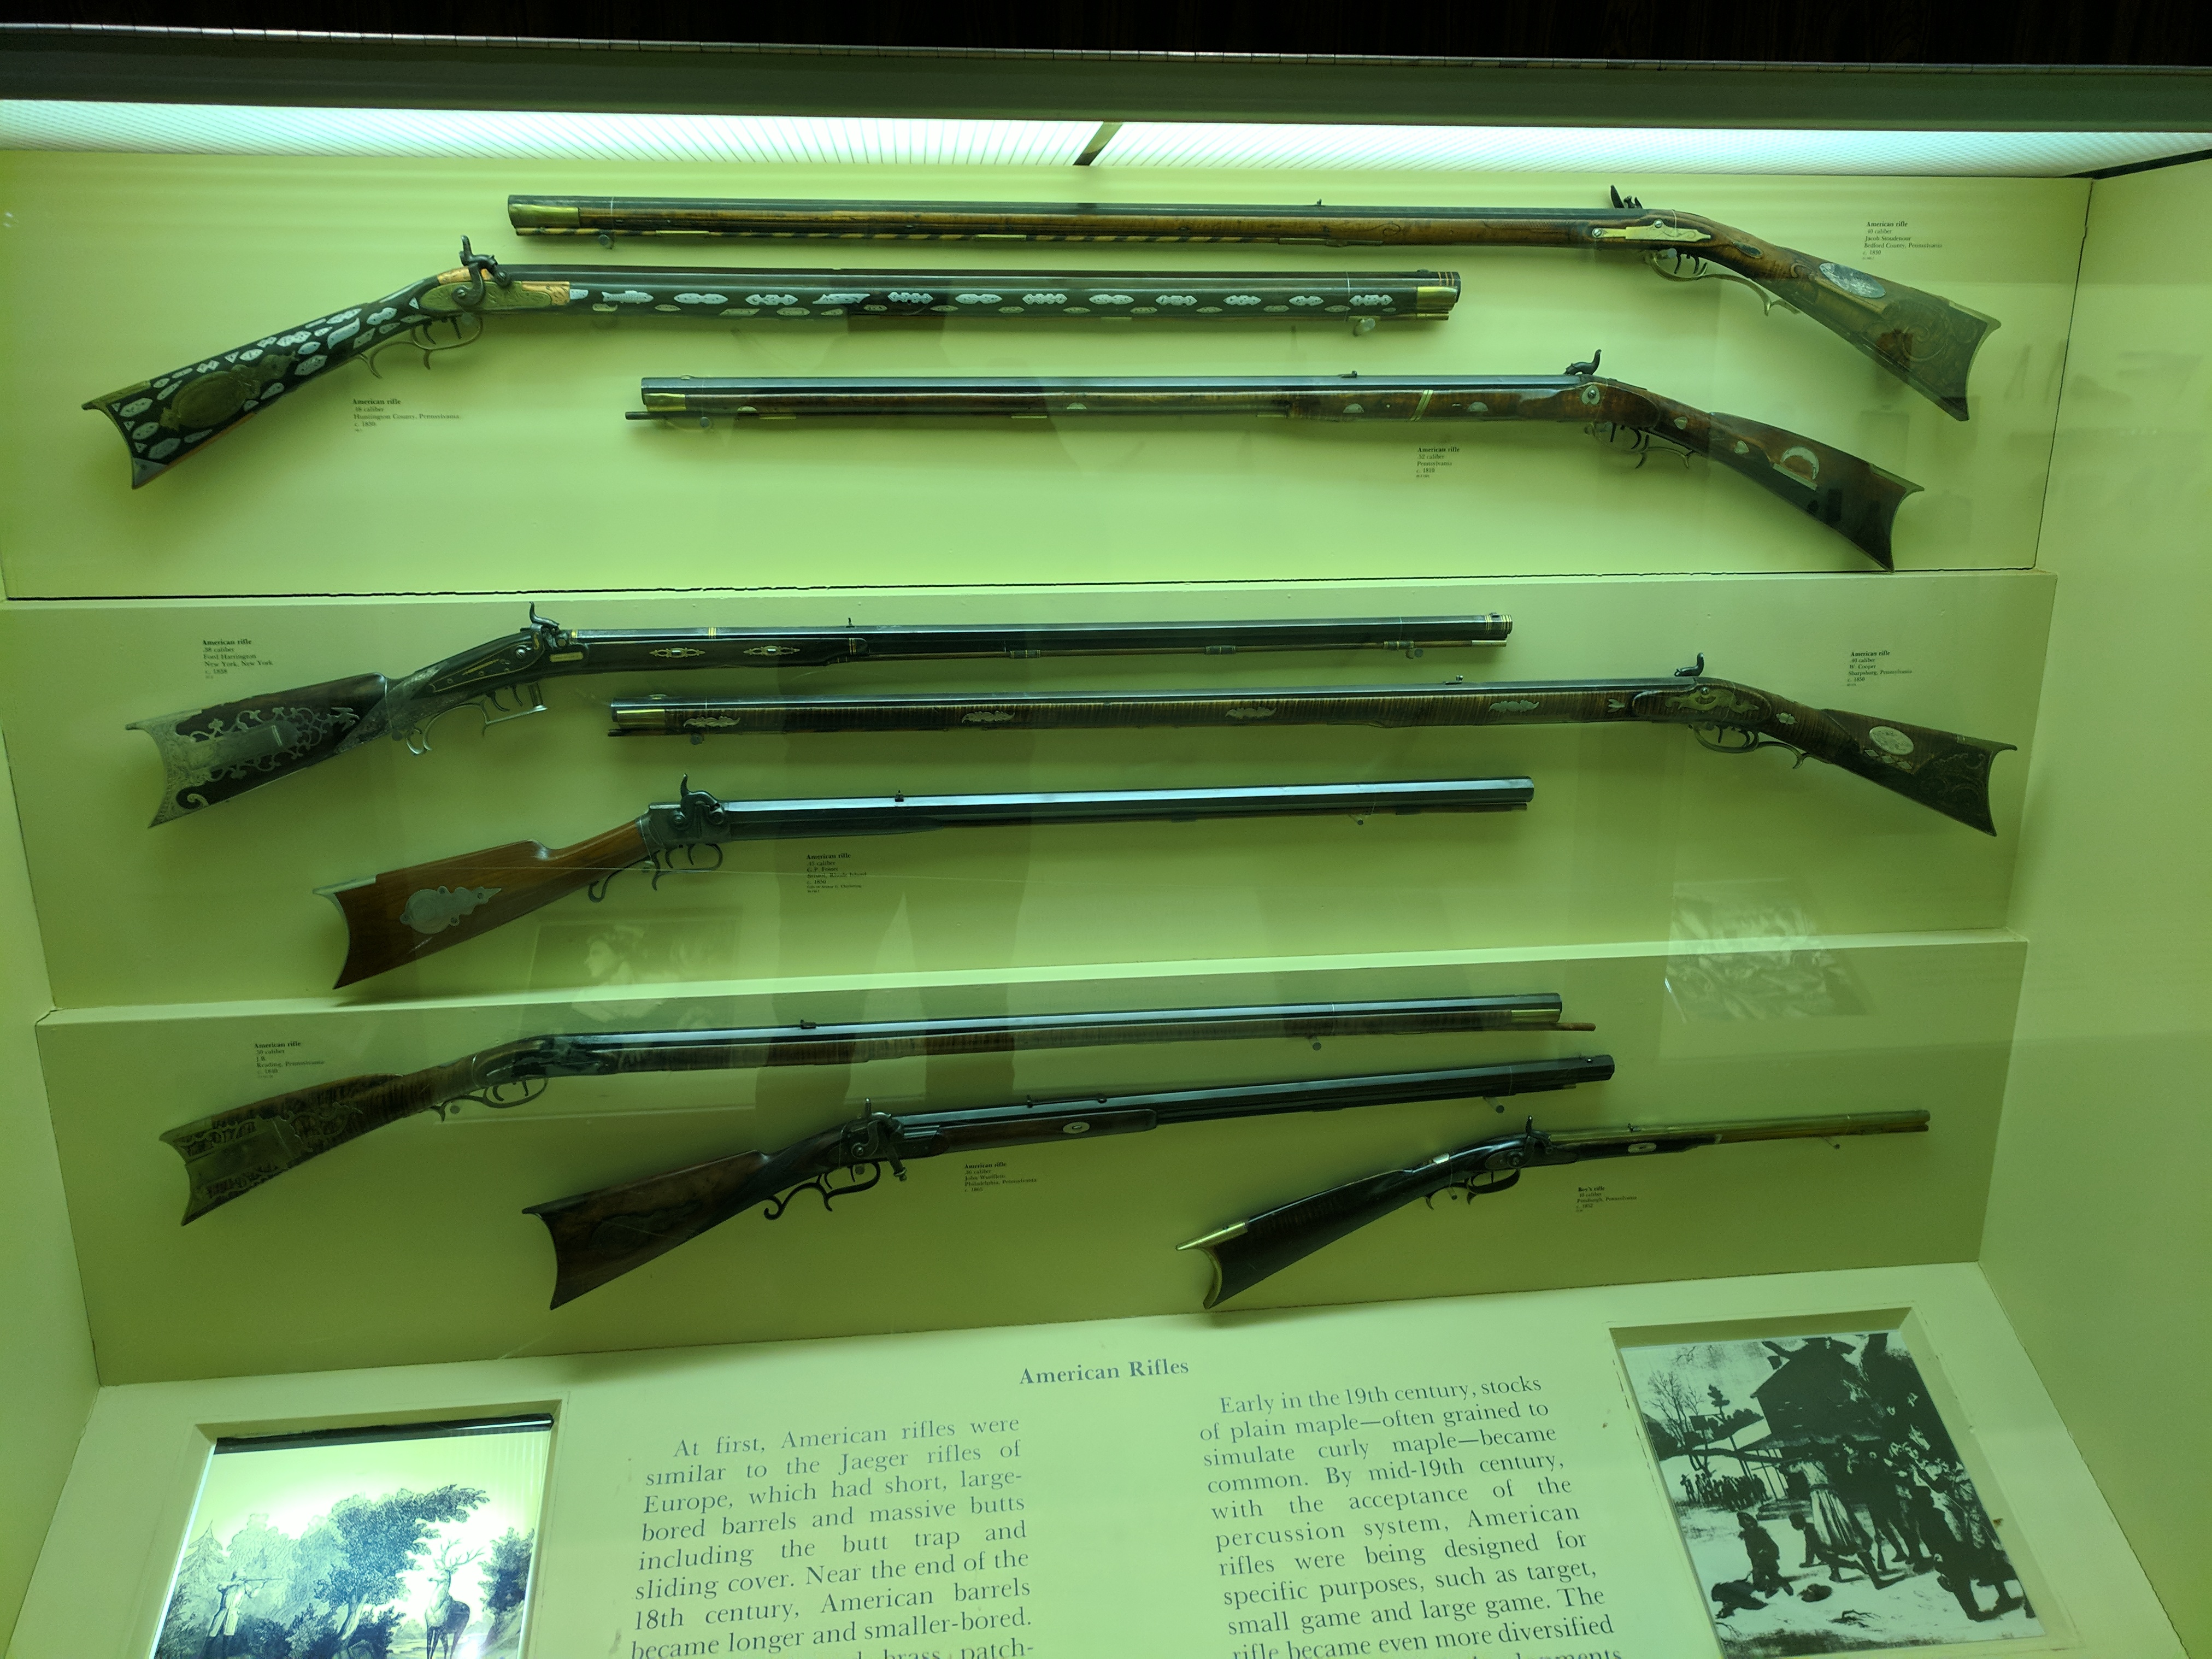
ford, museum, car, cars, auto, automobile, automobiles, machine, machines, truck, trucks, tractor, tractors, plane, planes, train, trains, firearm